Ashfaqulla Khan

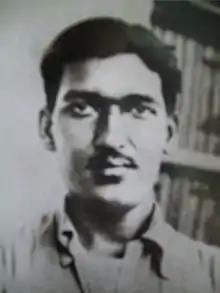
Ashfaqulla Khan in 1919

Ashfaqulla Khan (22 October 1900 – 19 December 1927) was a freedom fighter and martyr in the Indian independence movement against British rule and the co-founder of the Hindustan Republican Association, later to become the Hindustan Socialist Republican Association.